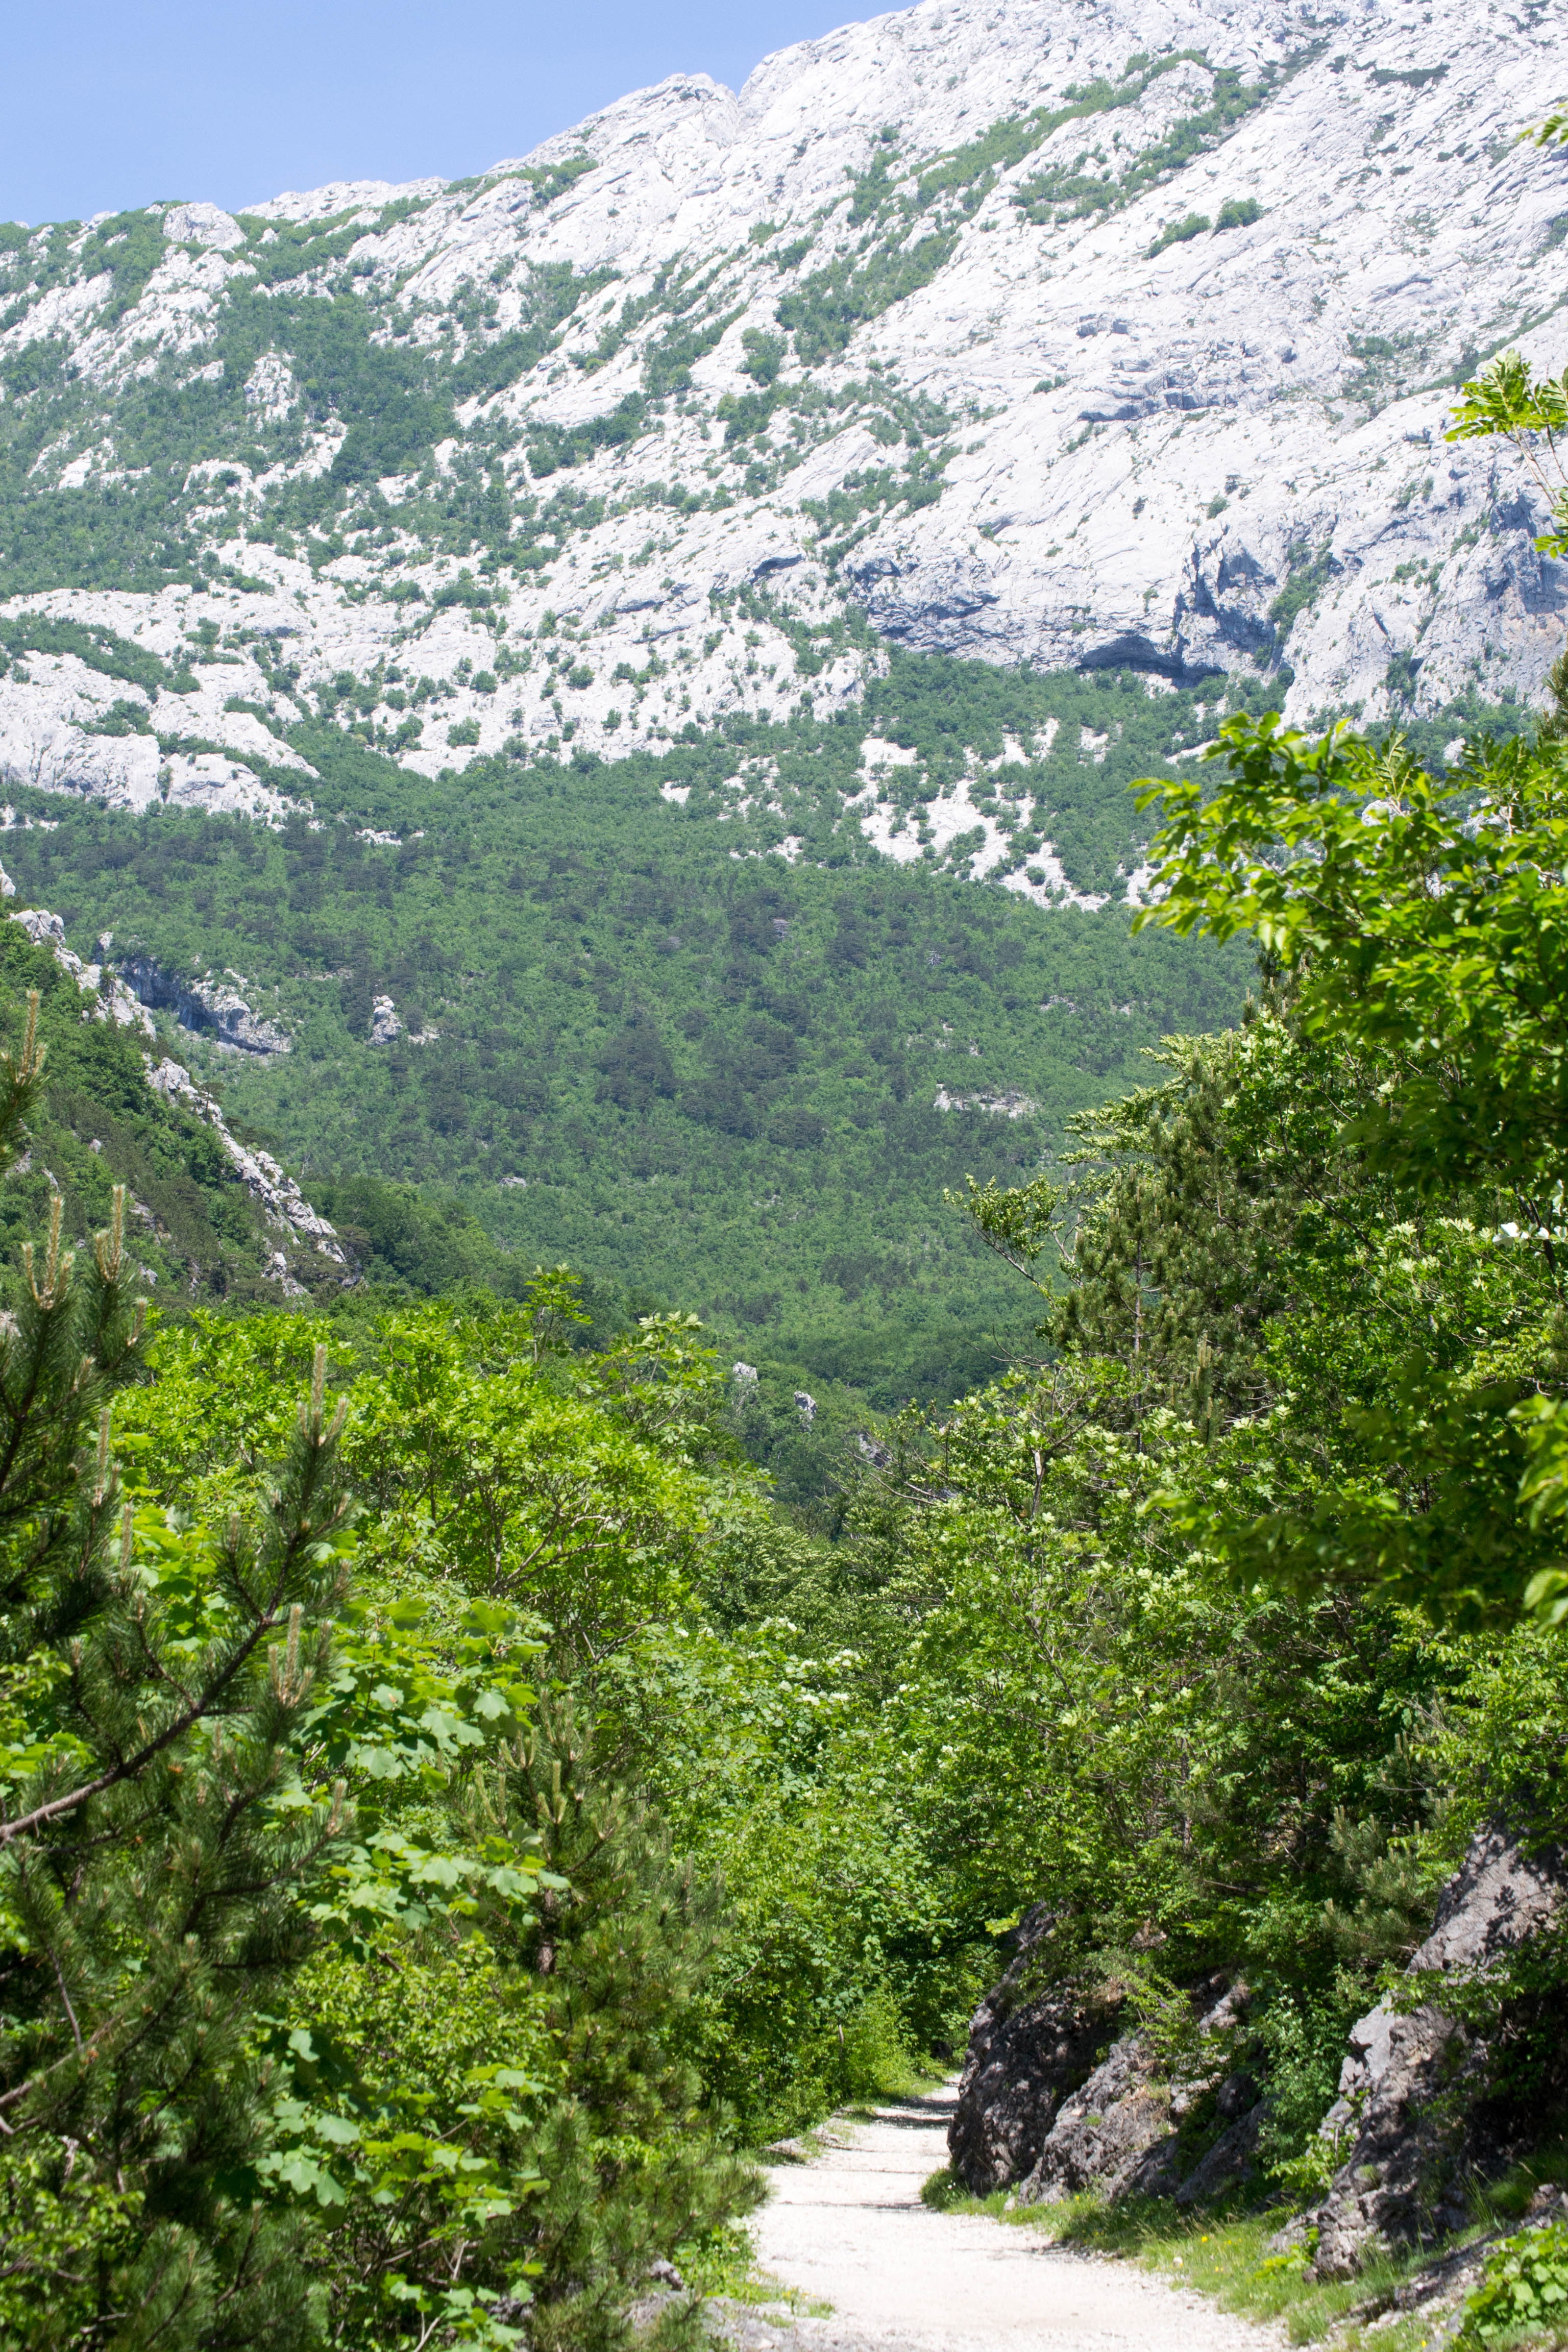
nature, forest, wilderness, walking, mountain, trail, meadow, flower, adventure, valley, mountain range, national park, ridge, croatia, alps, vegetation, ravine, plateau, ecosystem, landform, mountain pass, world natural heritage, hill station, geographical feature, mountainous landforms